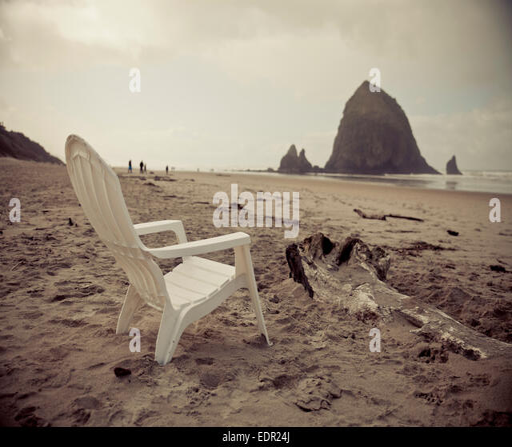
a white beach chair facing tourist attraction